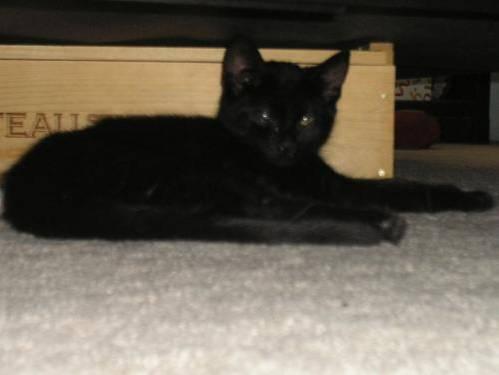
cat